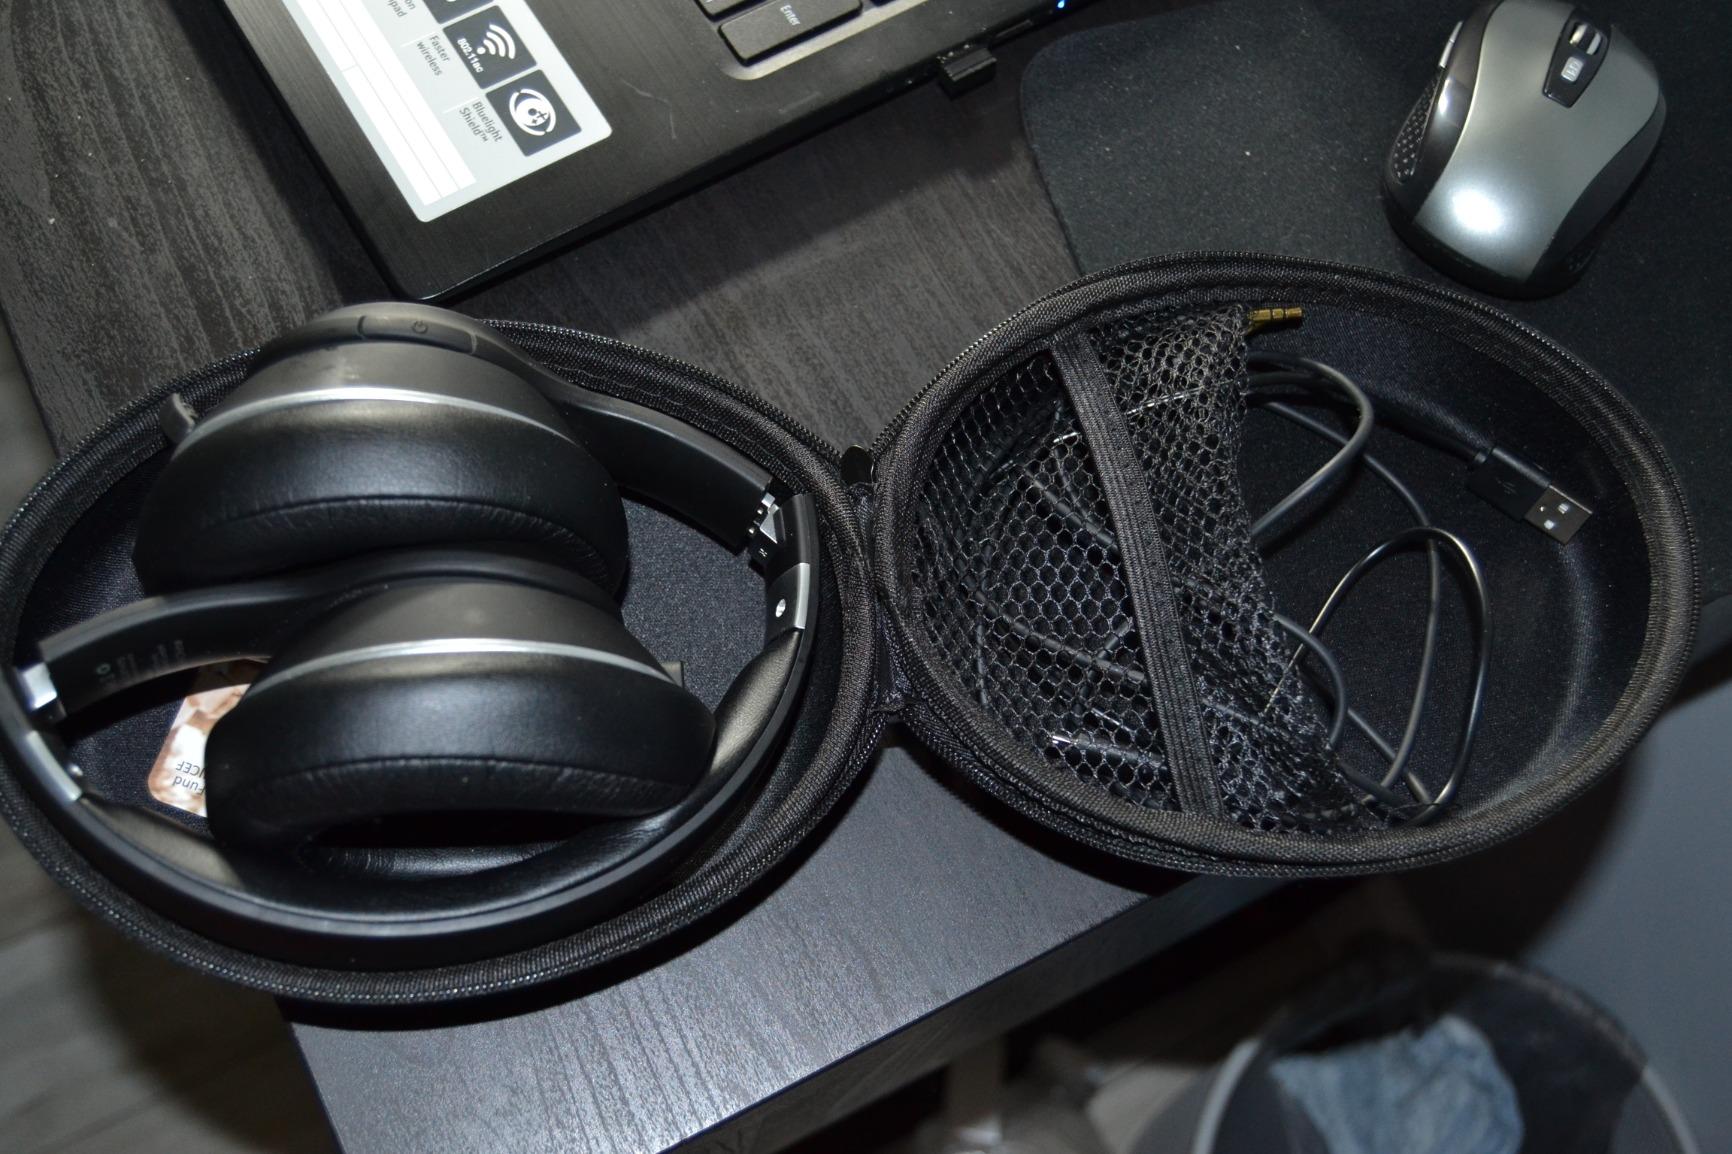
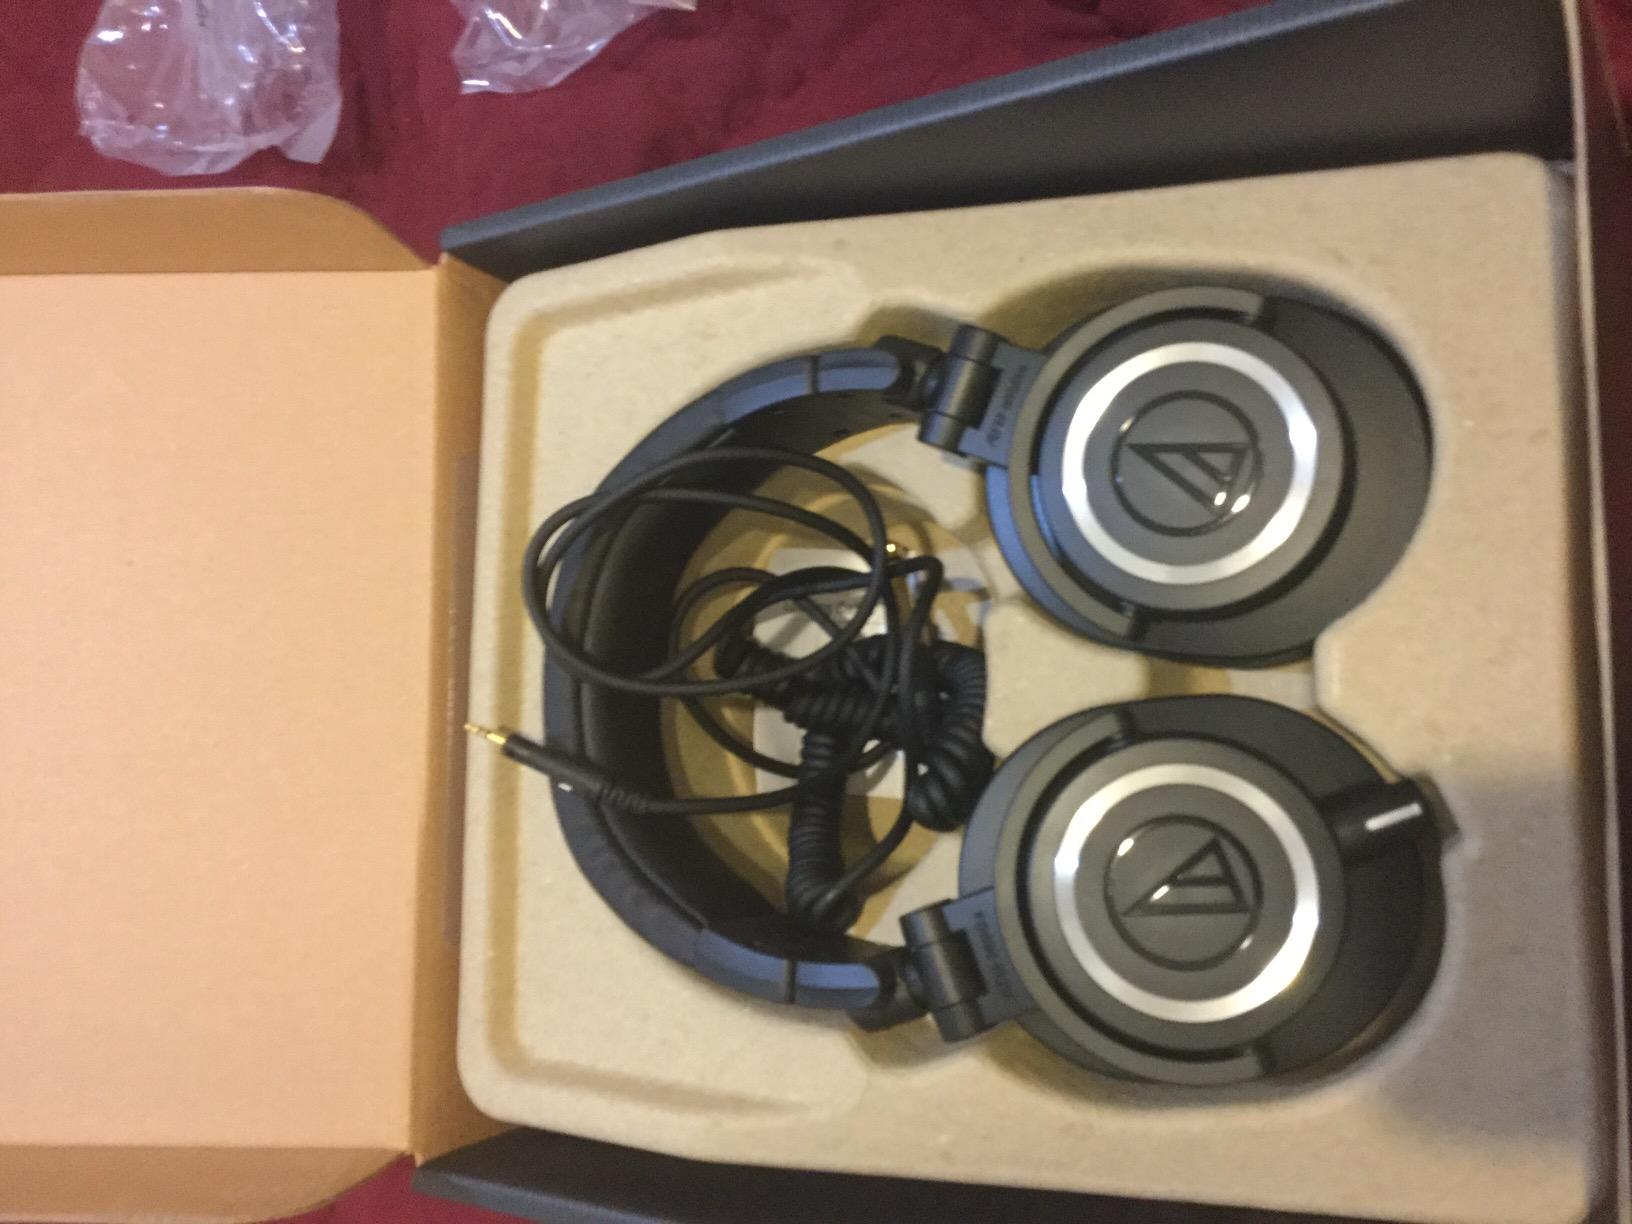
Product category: headphones
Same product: no